Culture of Mexico

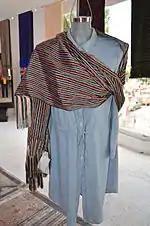
Silk rebozo from Santa María del Río, SLP on a mannequin at the Feria de Rebozo in Tenancingo, State of Mexico.

The traditional national sport of Mexico is Charreria, which consists of a series of equestrian events. The national horse of Mexico, used in Charreria, is the Azteca. Bullfighting, a tradition brought from Spain, is also popular. Mexico has the largest venue for bullfighting in the world - the Plaza México in Mexico City which seats 48,000 people. The country hosted the Summer Olympic Games in 1968 and the FIFA World Cup in 1970, 1986, and the upcoming 2026 and will be first country to host the FIFA World Cup three times.